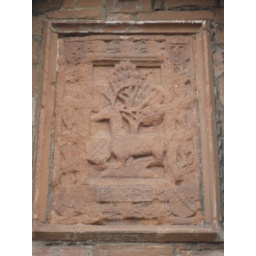
This sits above the entrance door at Caerlaverock castle